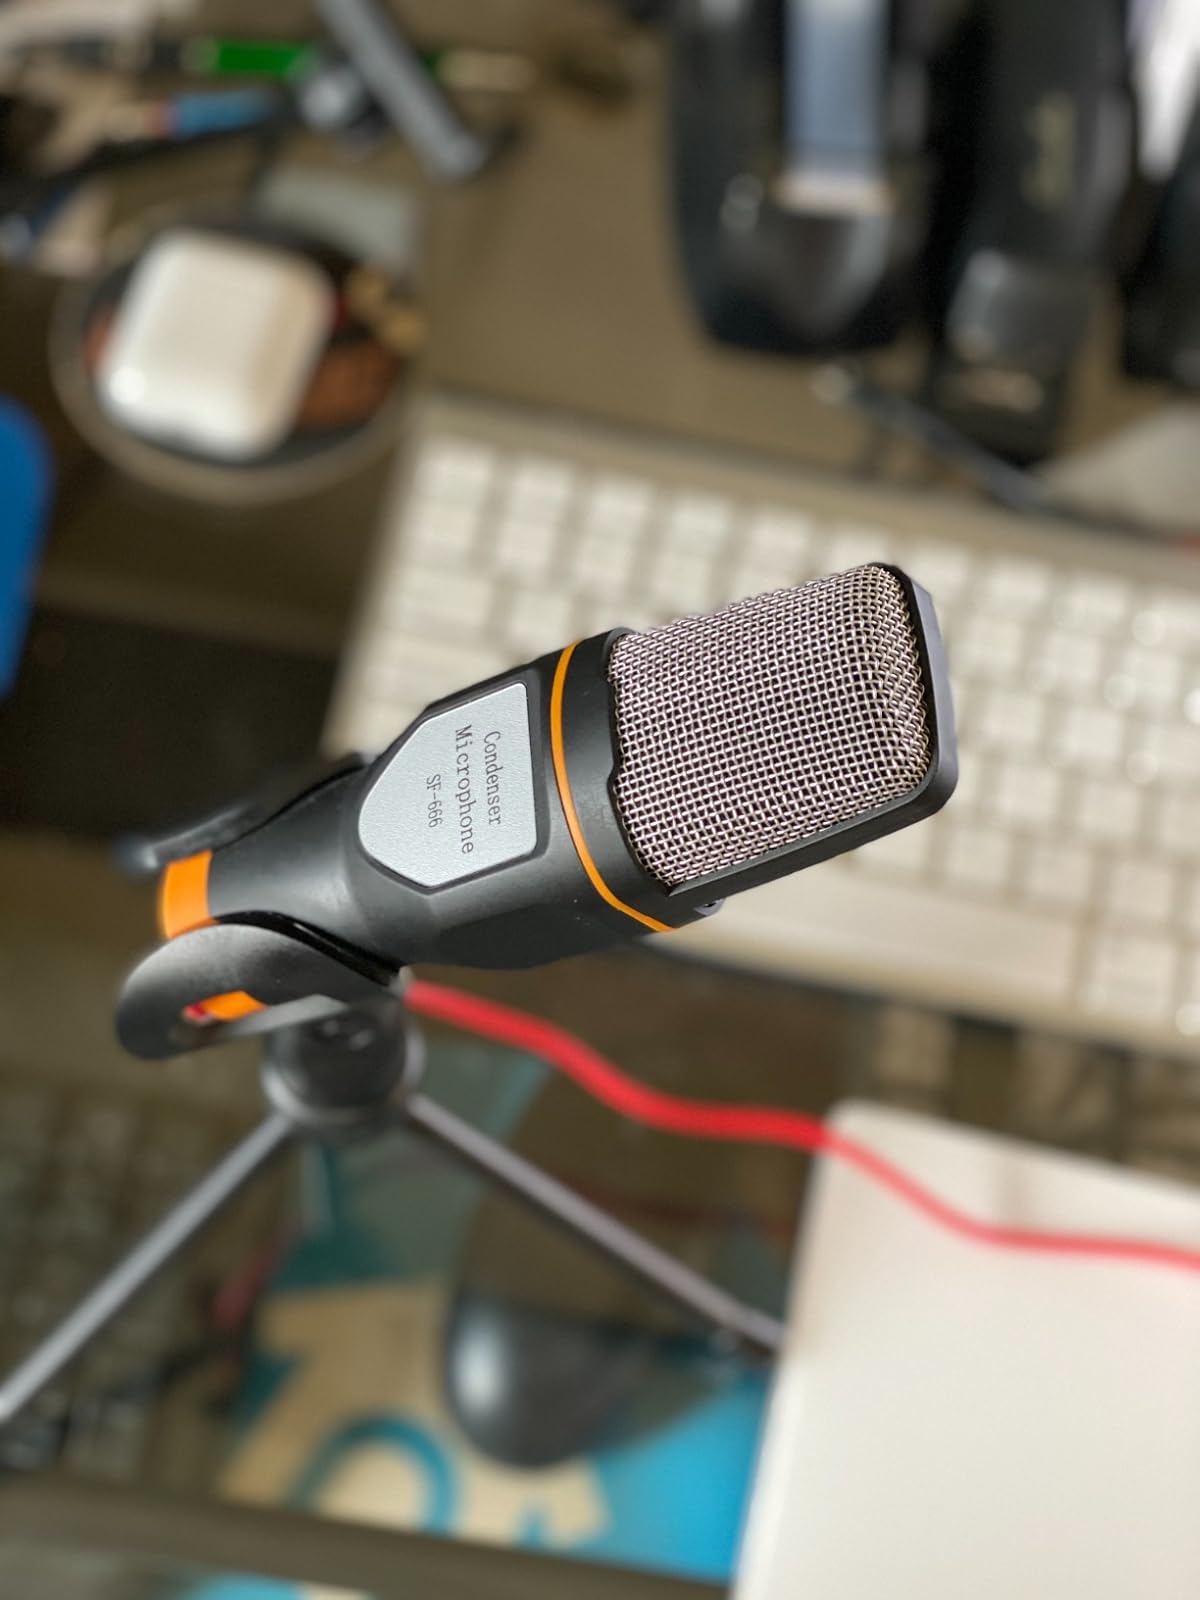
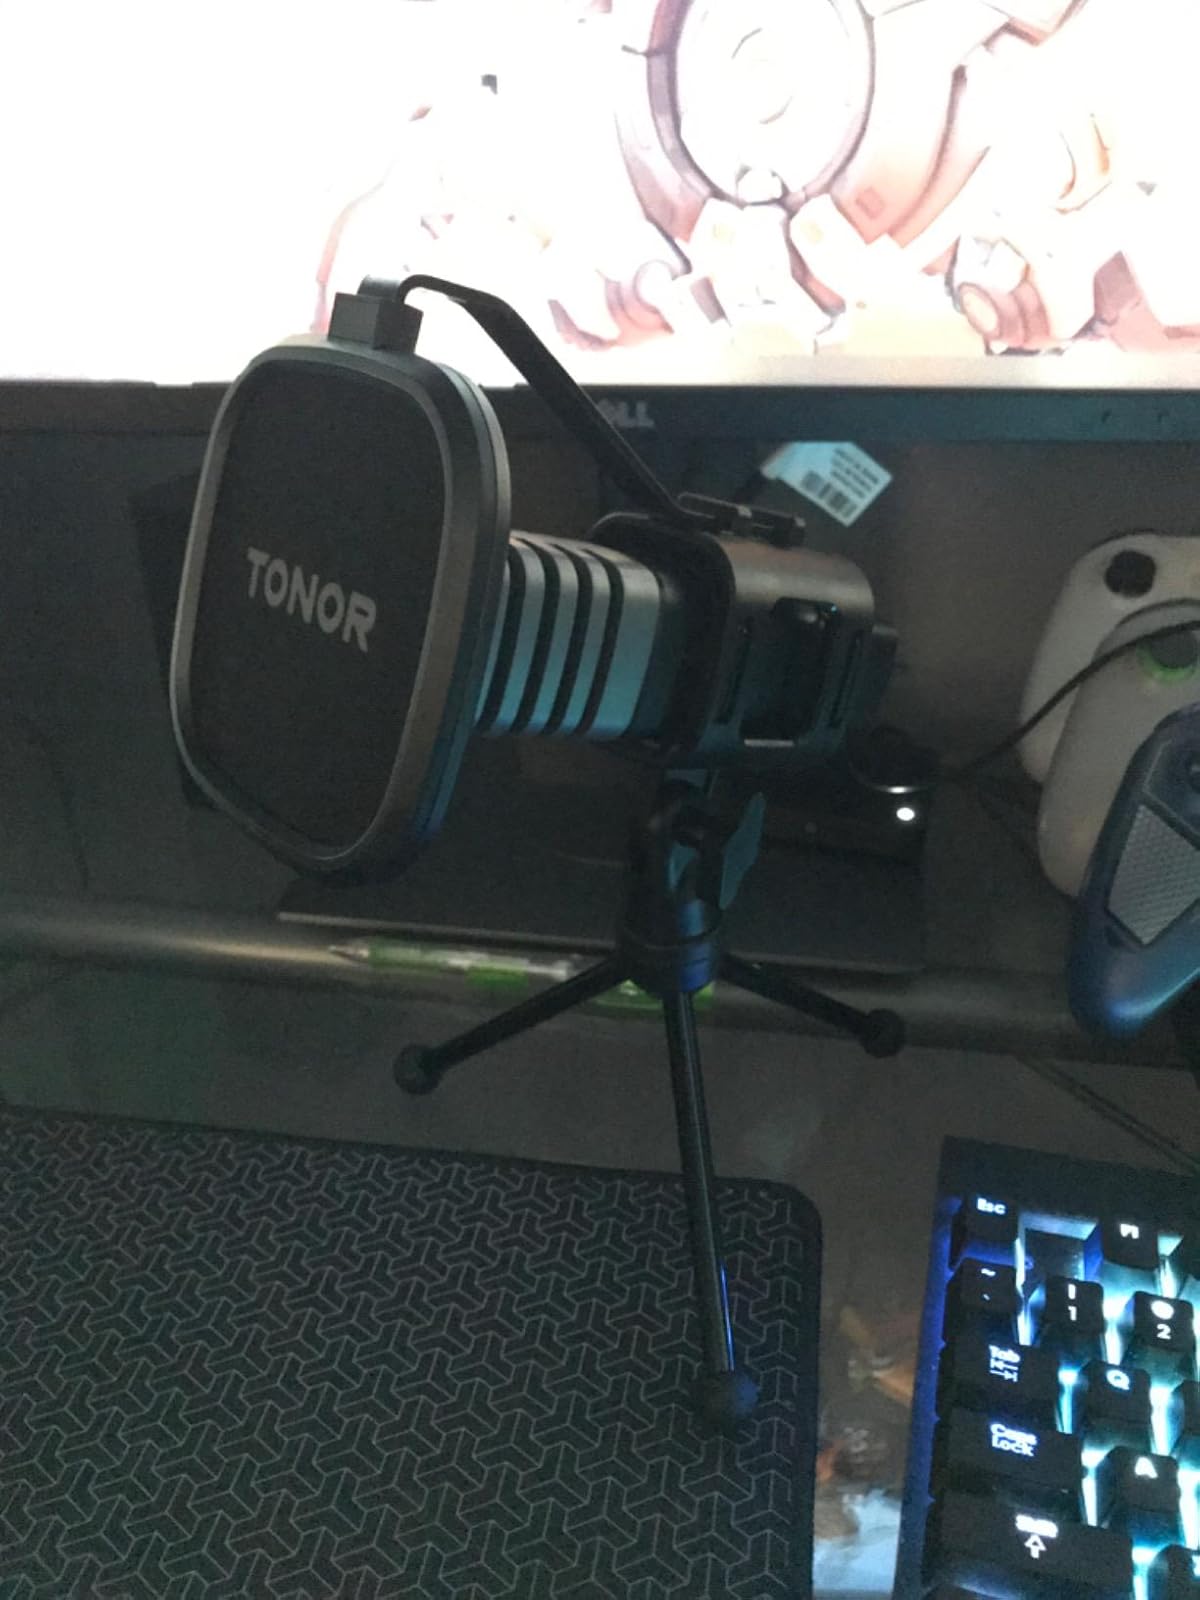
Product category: microphone
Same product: no